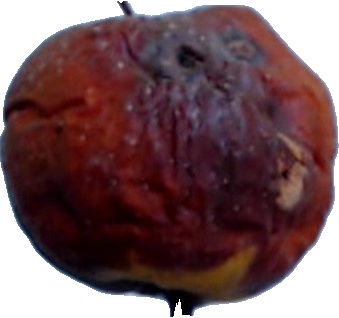
Label: apple_rotten_1